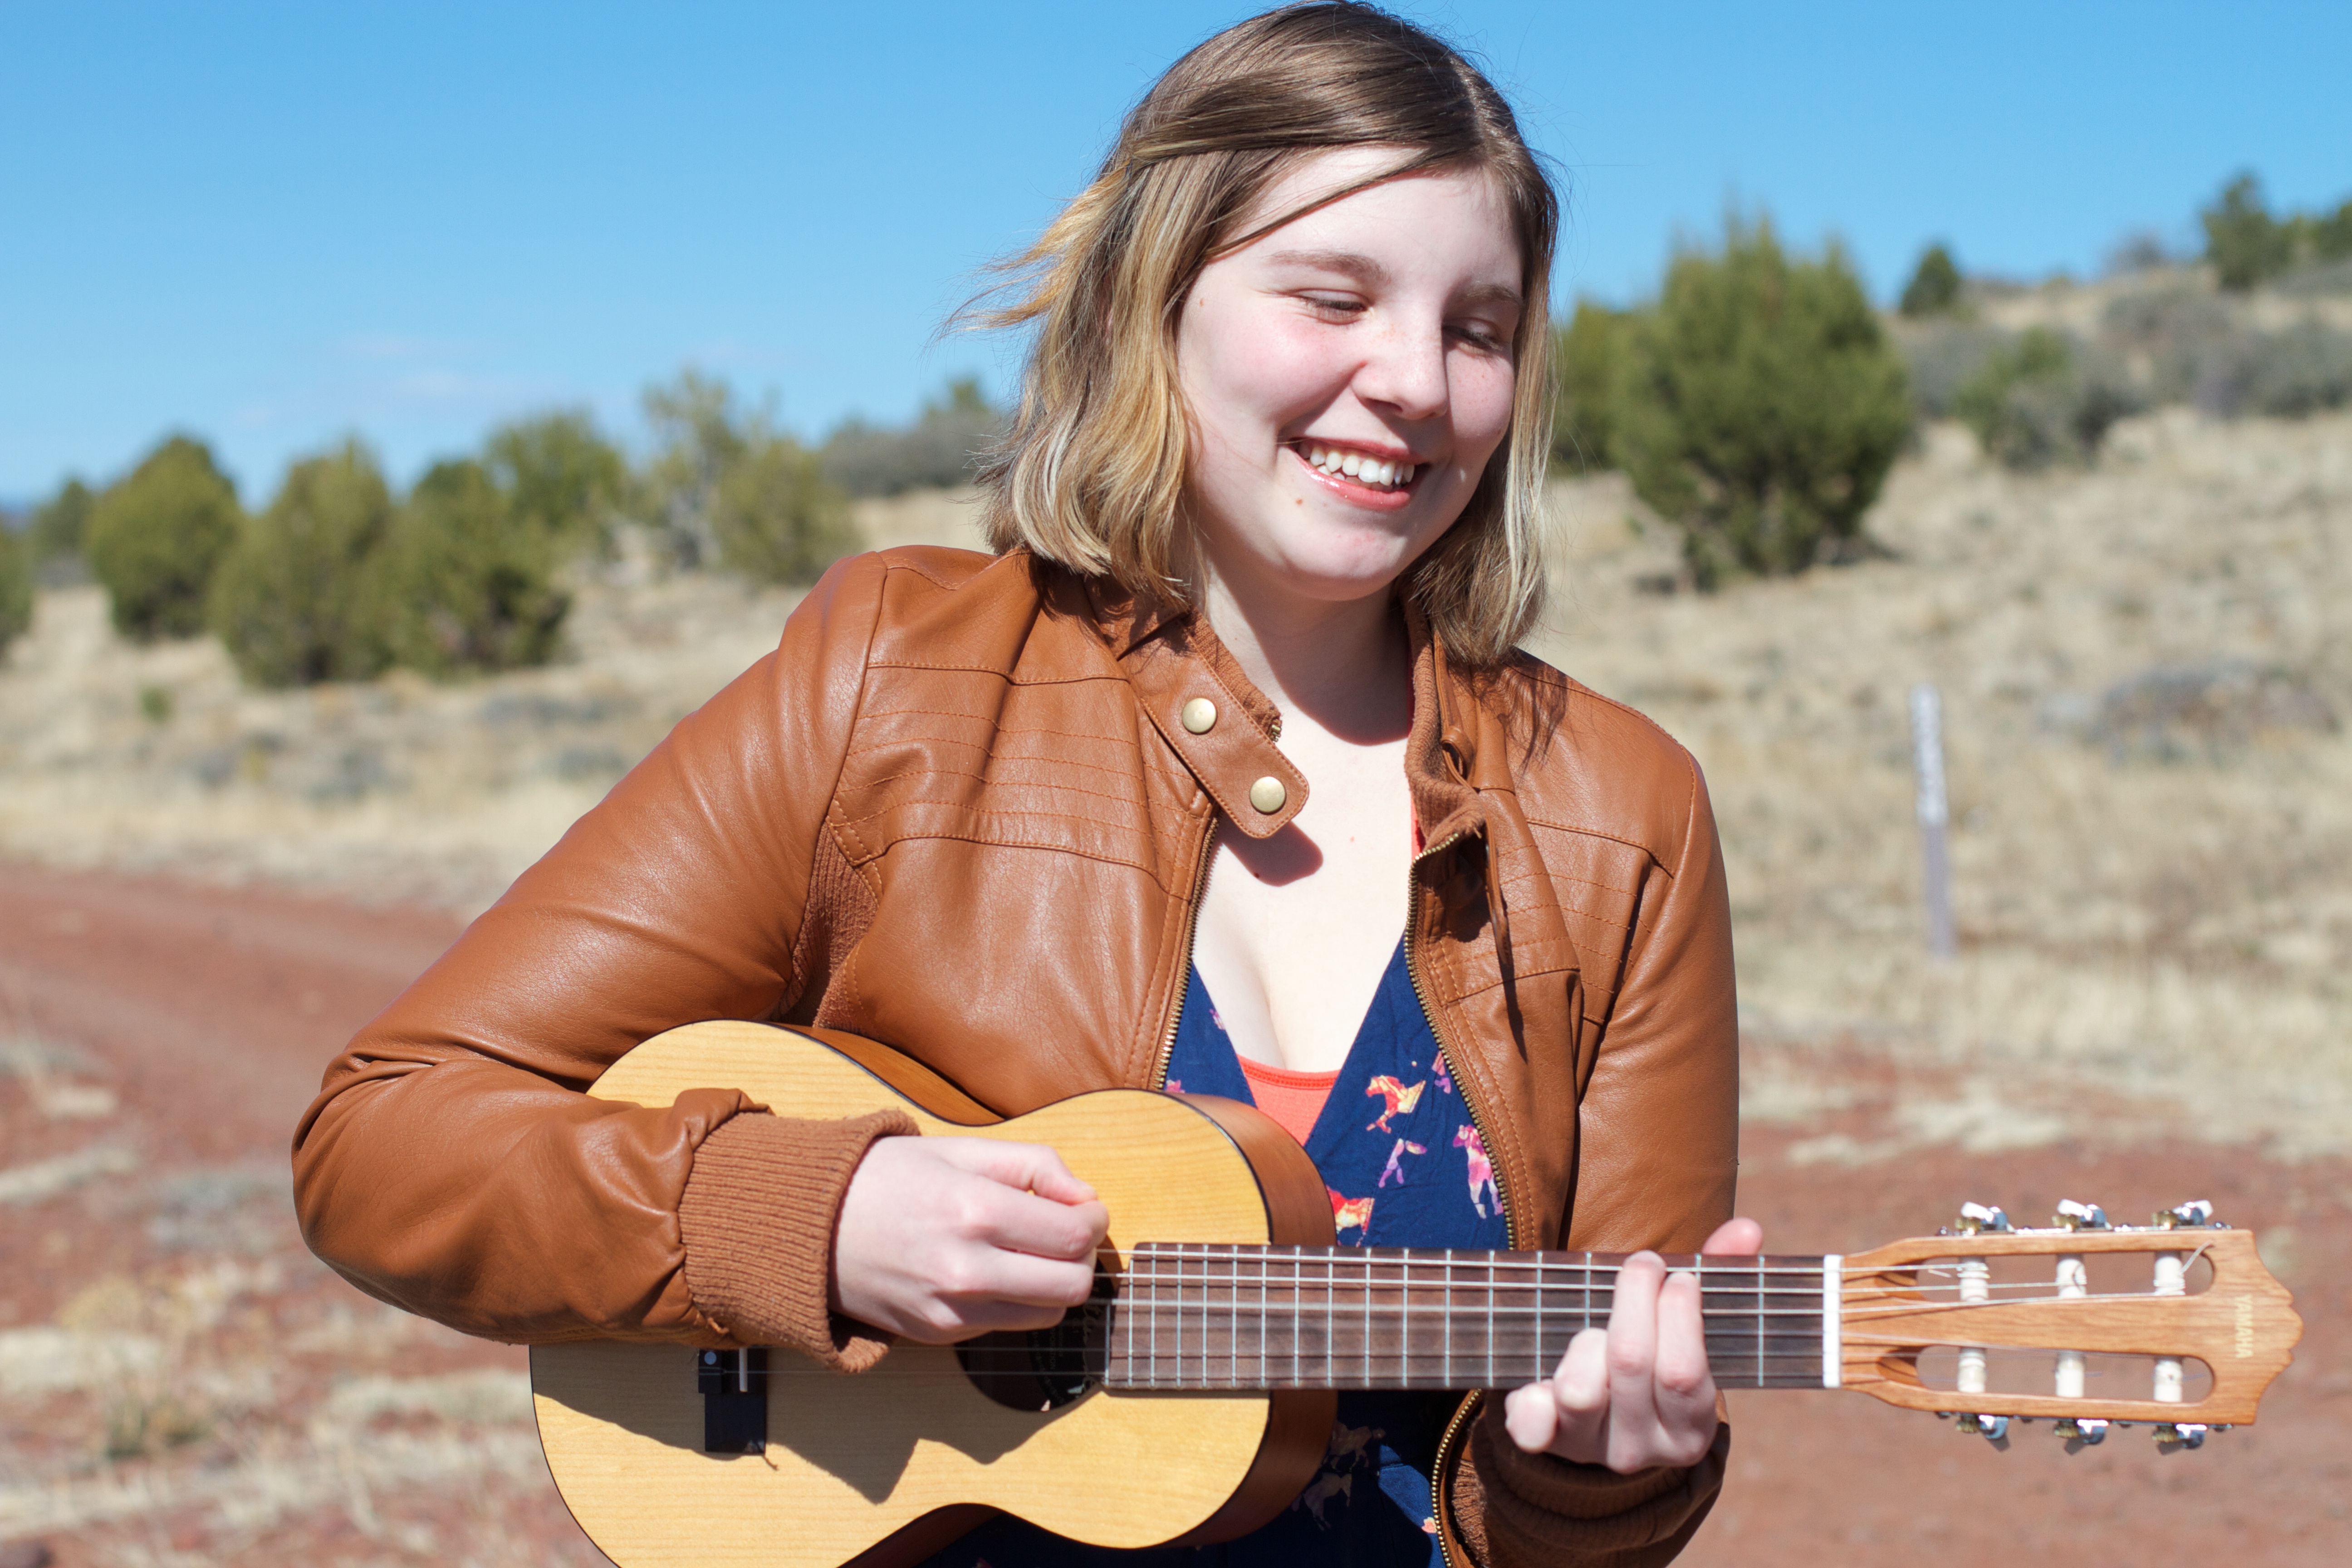
person, guitar, cool image, photo shoot